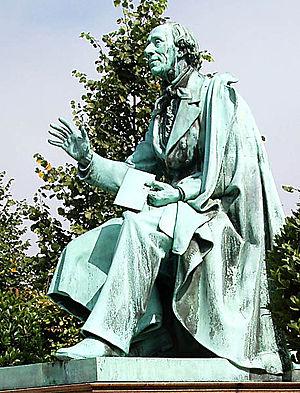
Hans Christian Andersen est un romancier, dramaturge, conteur et poète danois, célèbre pour ses nouvelles et ses « contes de fées ».